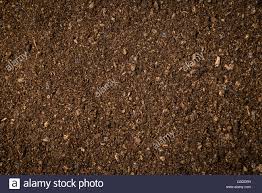
Soil type: Black Soil